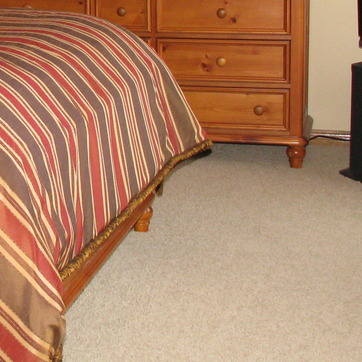
Material: carpet